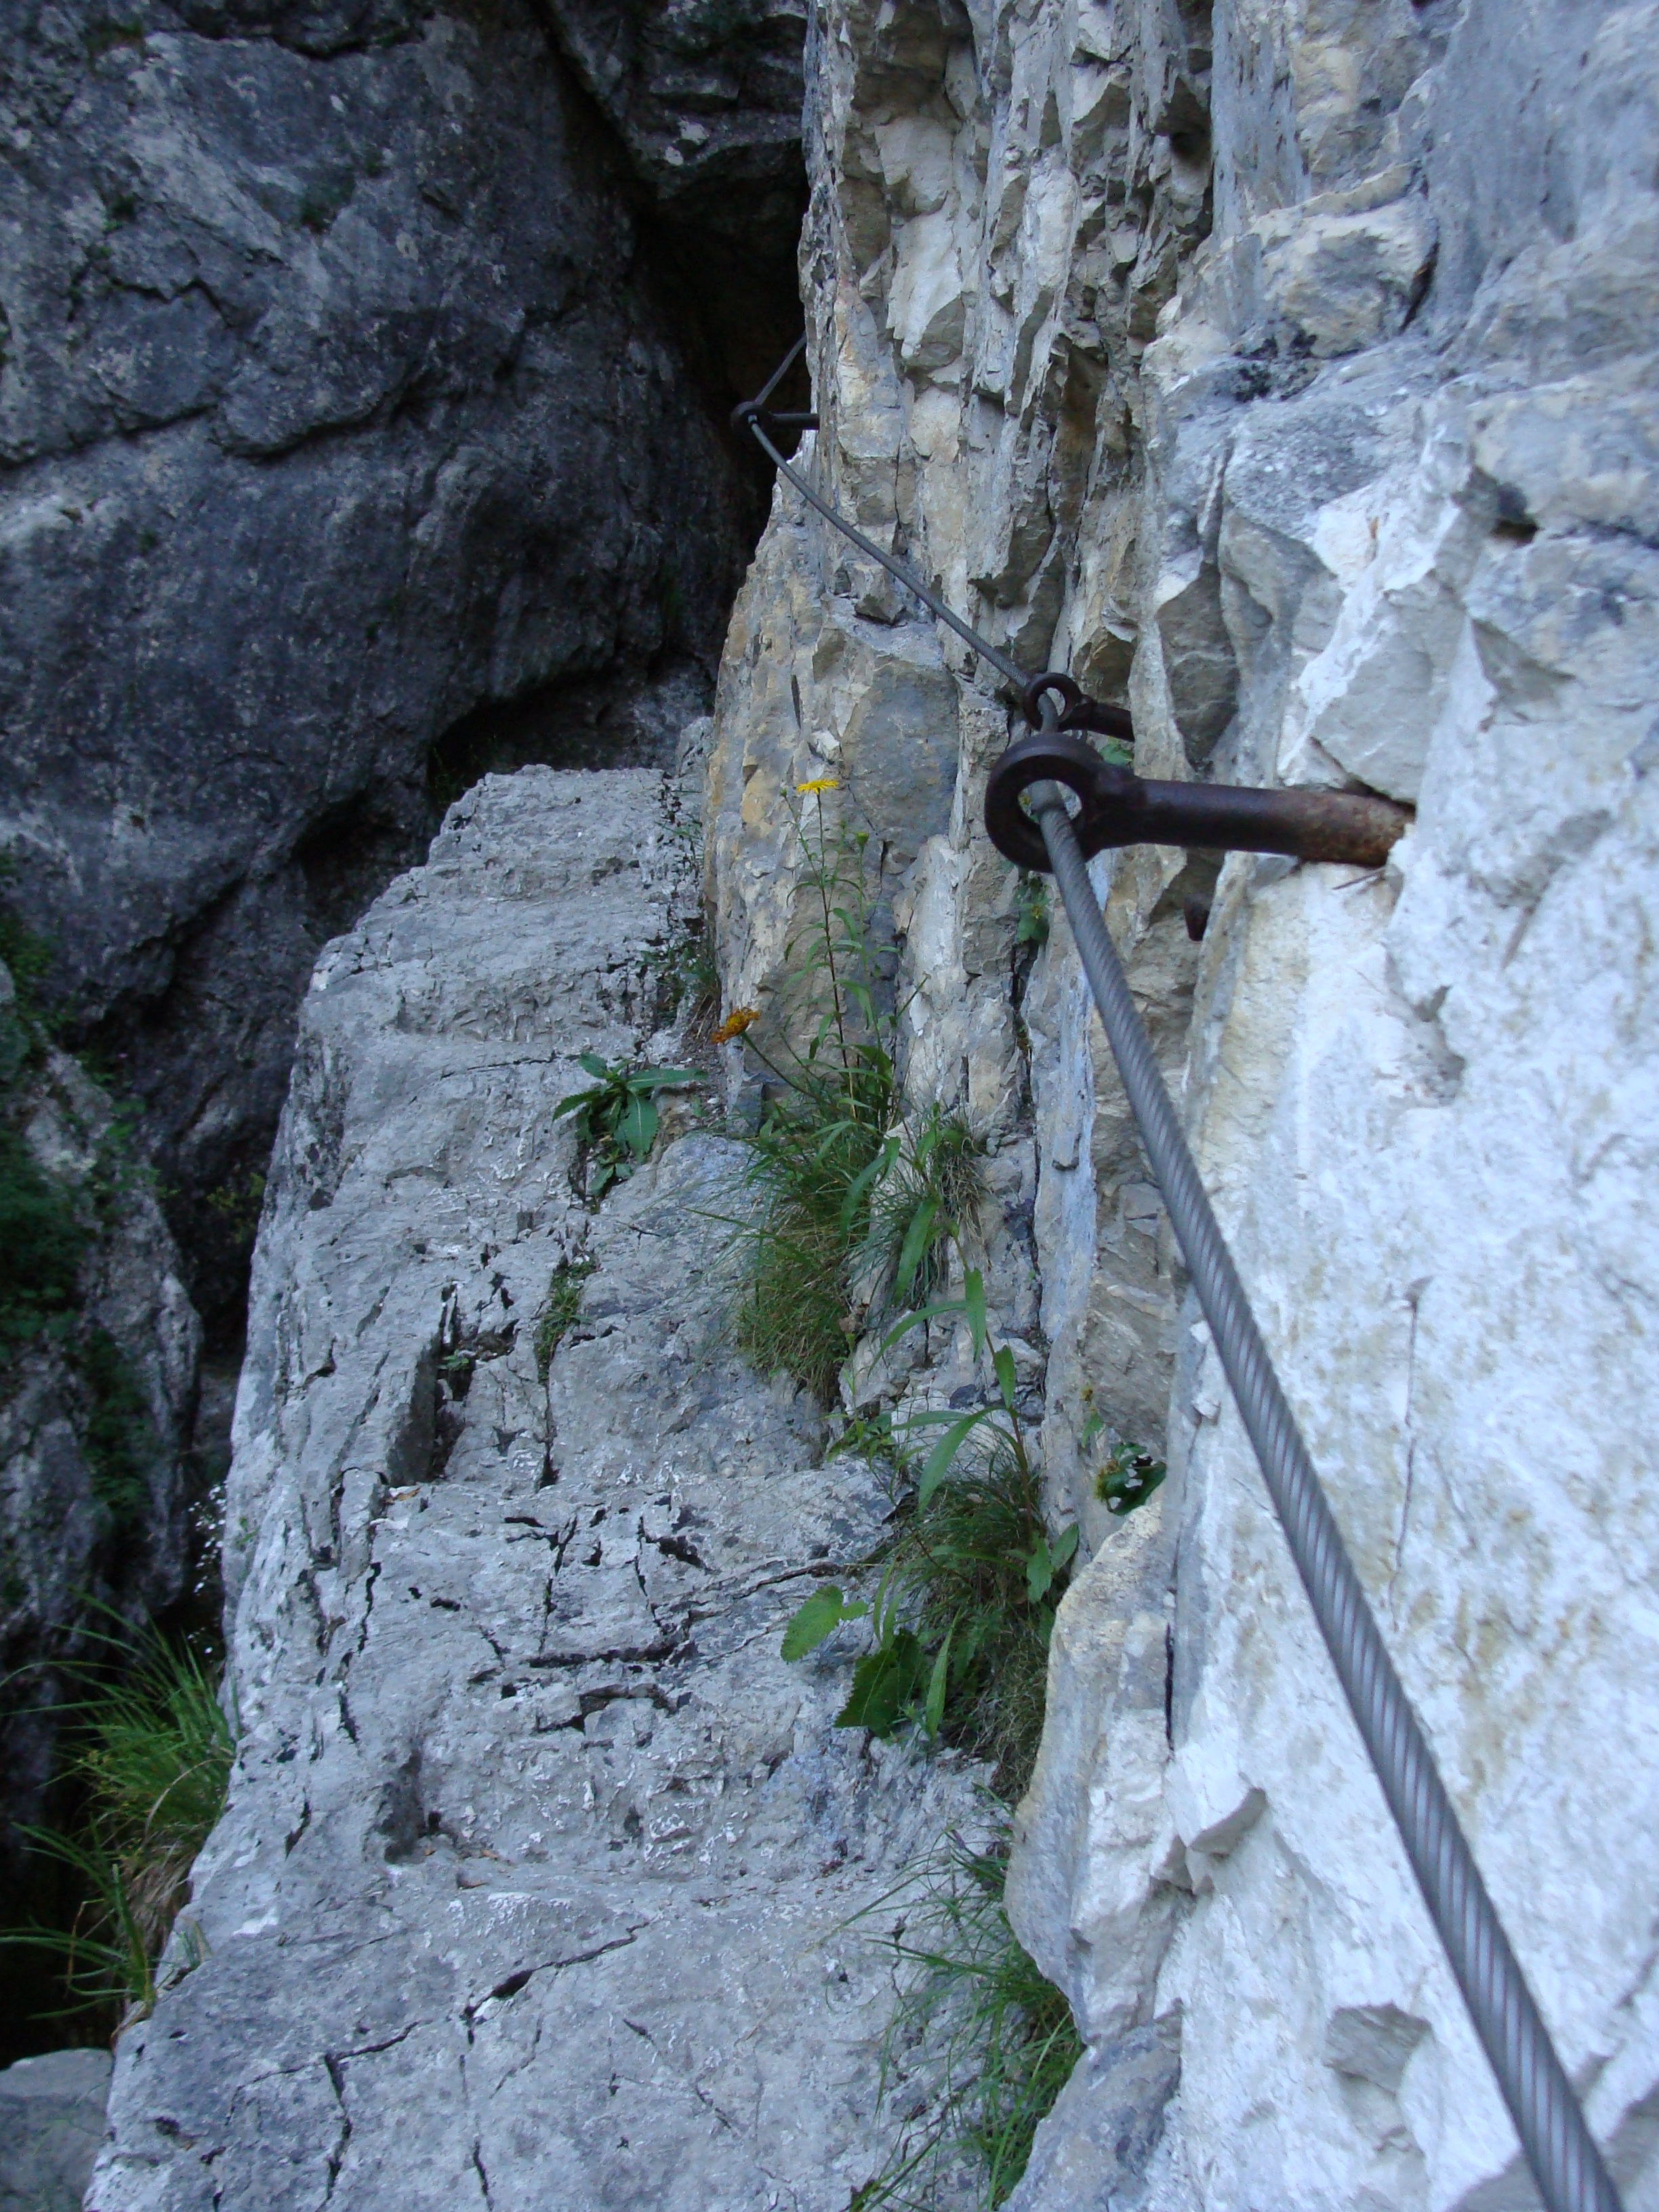
rock, mountain, adventure, formation, terrain, material, ridge, geology, slovenia, mountain trail, sport climbing, dangerous walk